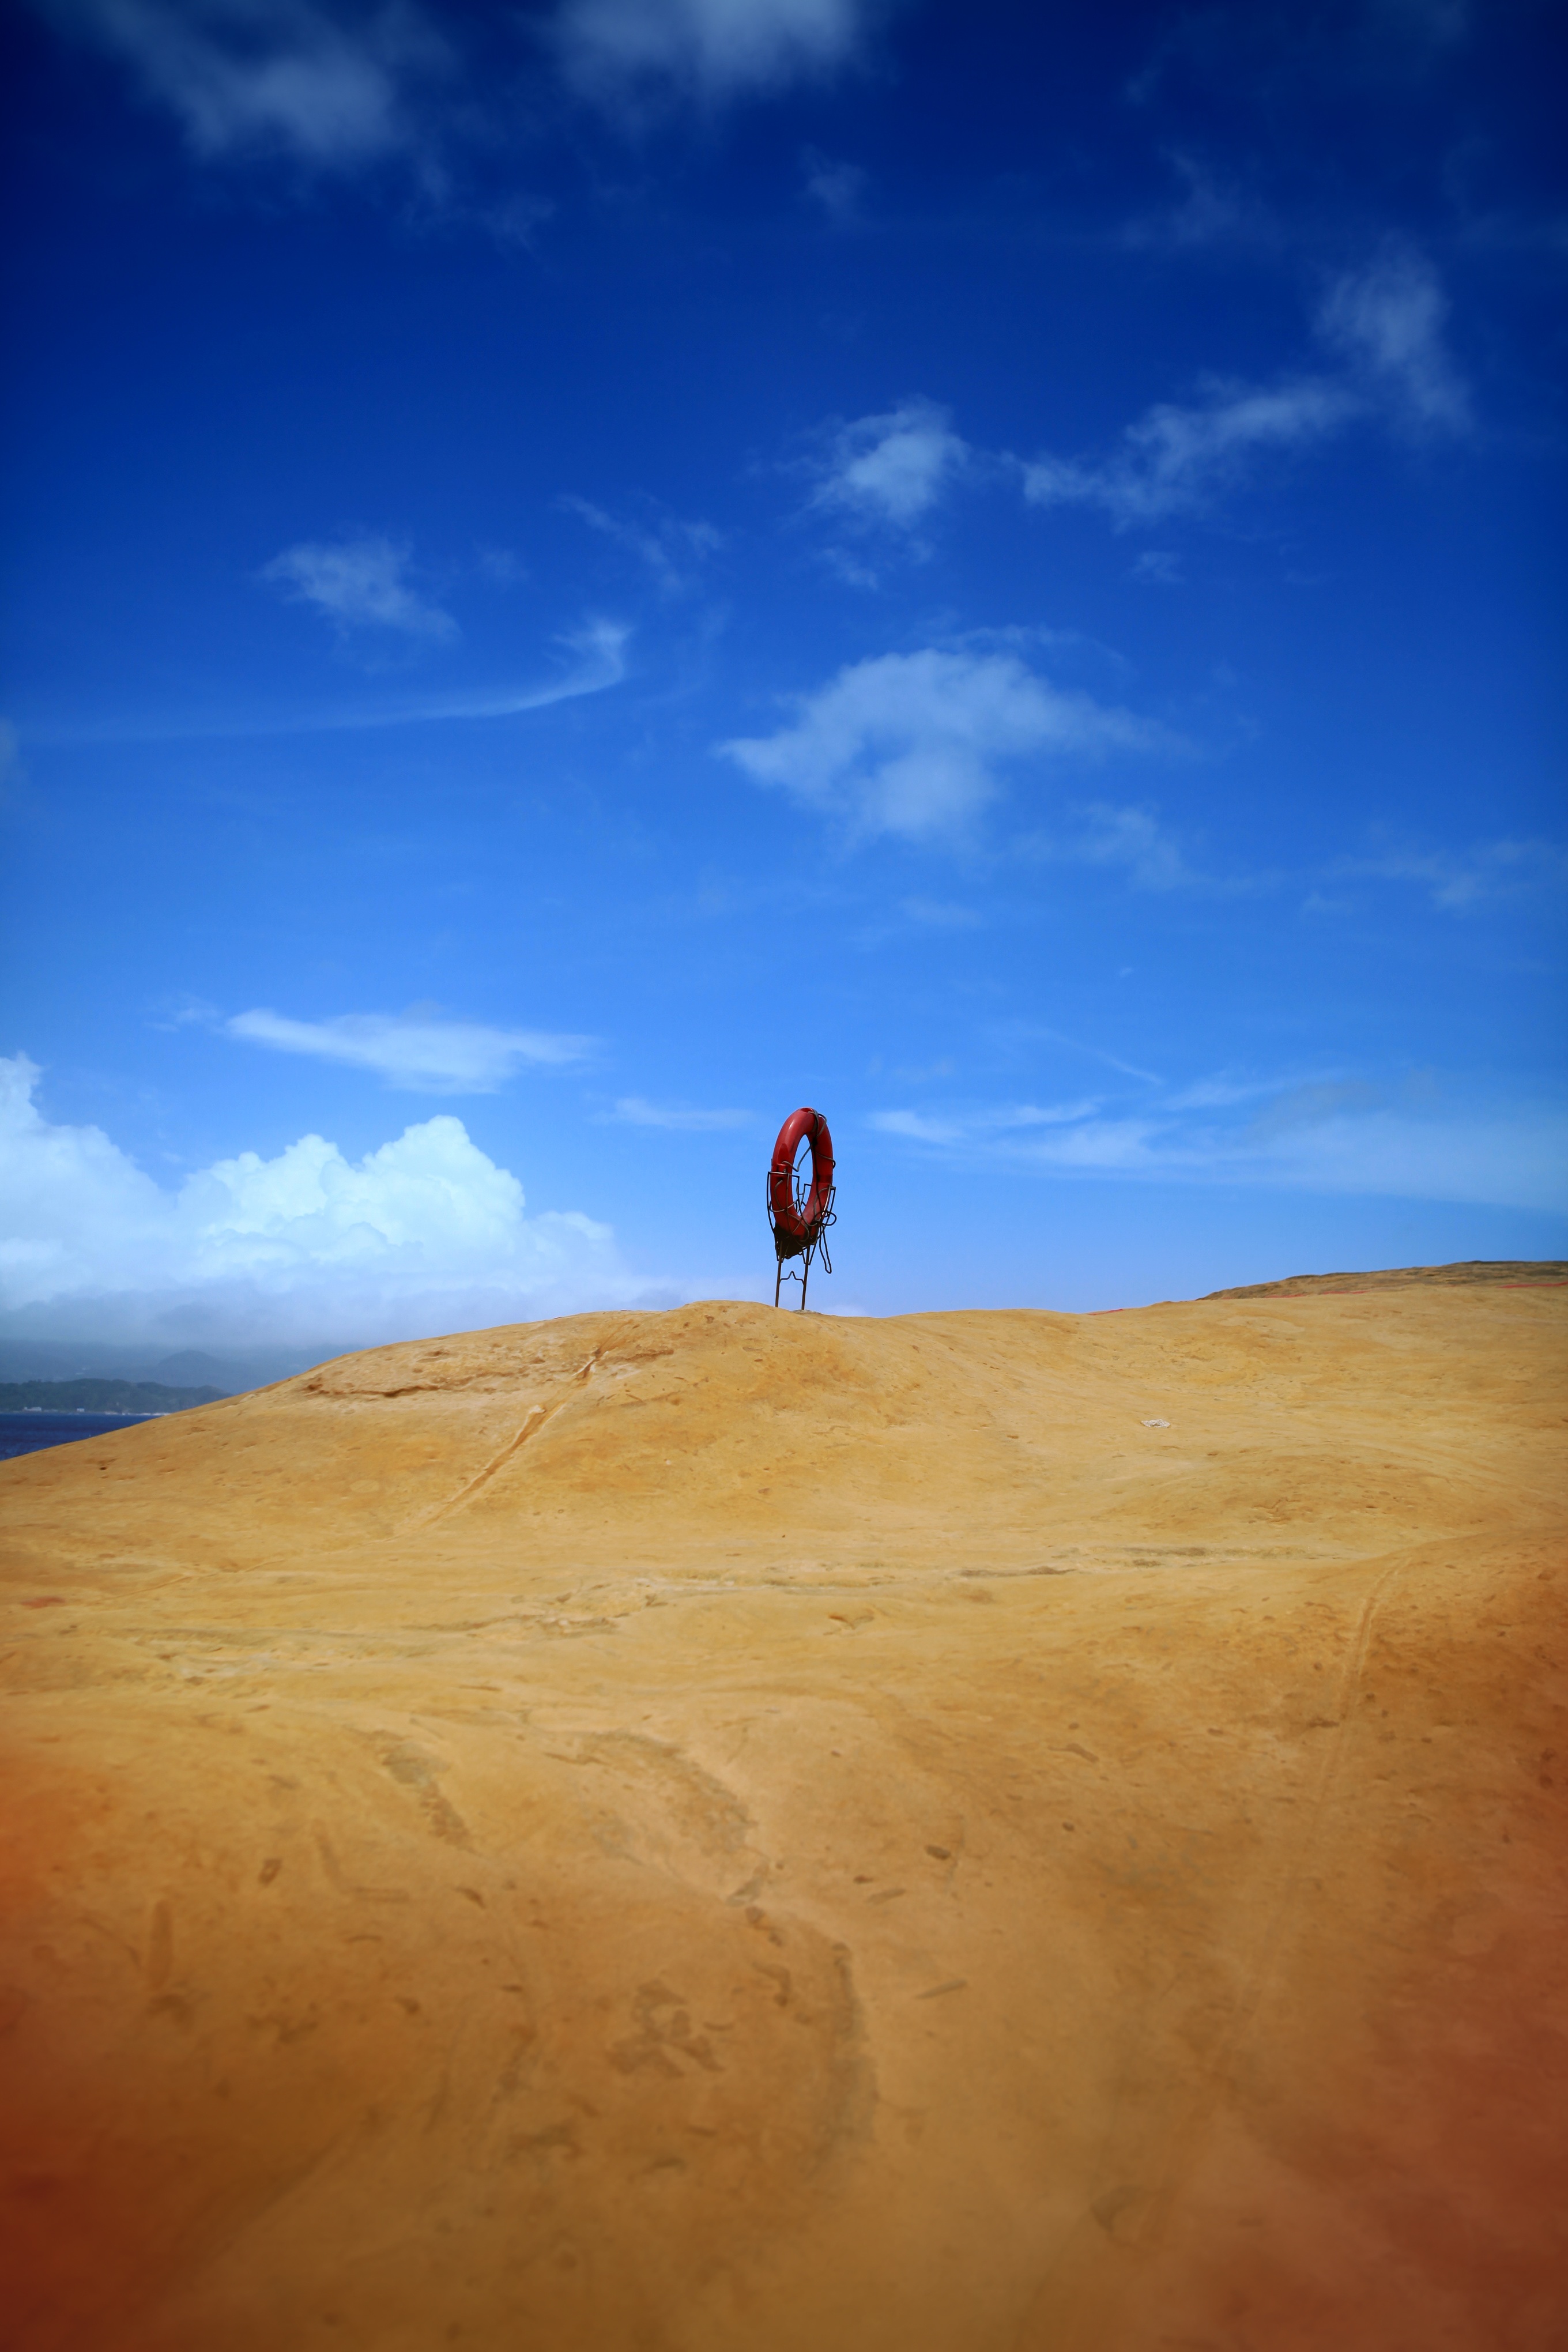
beach, landscape, sea, sand, horizon, cloud, sky, desert, dune, blue sky, taiwan, habitat, white cloud, weathering, landform, life buoy, natural environment, geographical feature, aeolian landform, atmosphere of earth, hoang sa, yeliudi